A Nightingale Falling

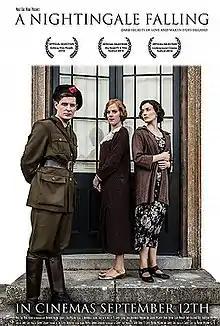
Film poster

A Nightingale Falling is a 2014 Irish film set during the Irish War of Independence based on the 2012 novel by PJ Curtis. Directed by Garret Daly and Martina McGlynn, and written by Daly, the film stars Tara Breathnach, Muireann Bird and Gerard McCarthy. The story concerns two sisters who care for a wounded soldier. The film was released in Irish cinemas in September 2014, and received its Irish television premiere on UTV Ireland on Easter Sunday, 5 April 2015.